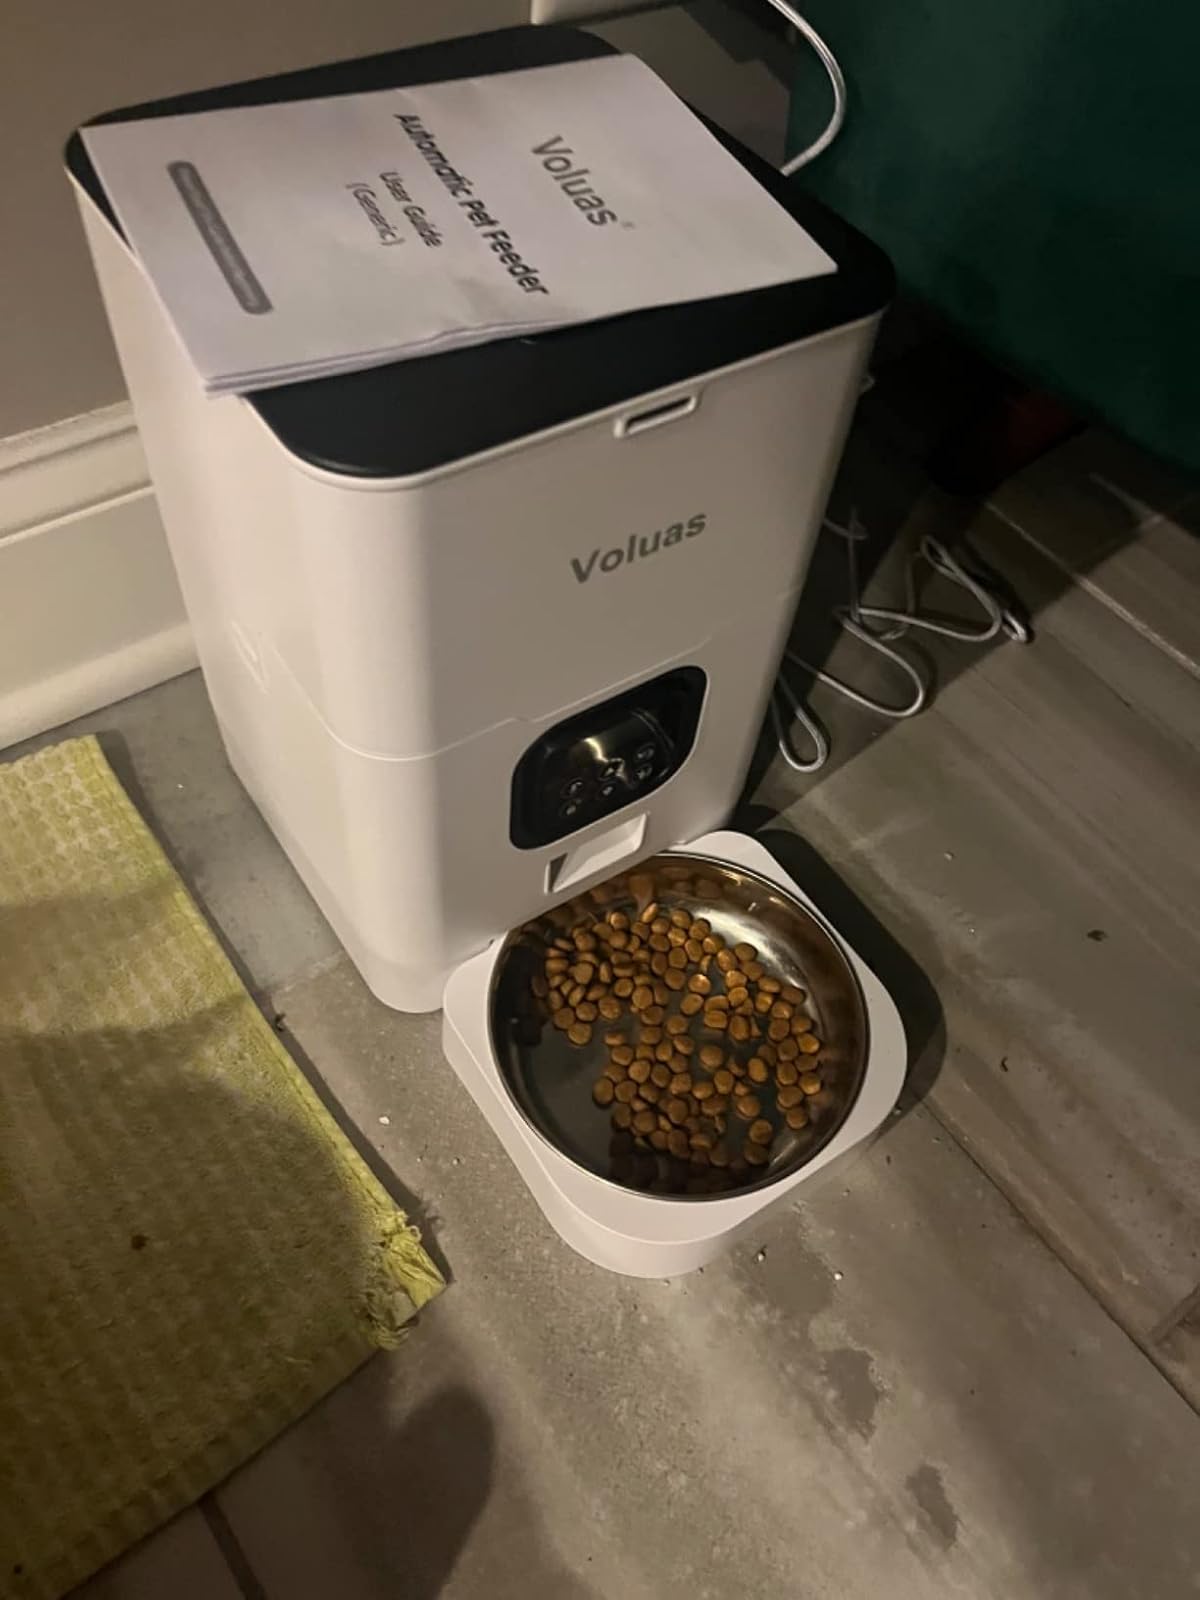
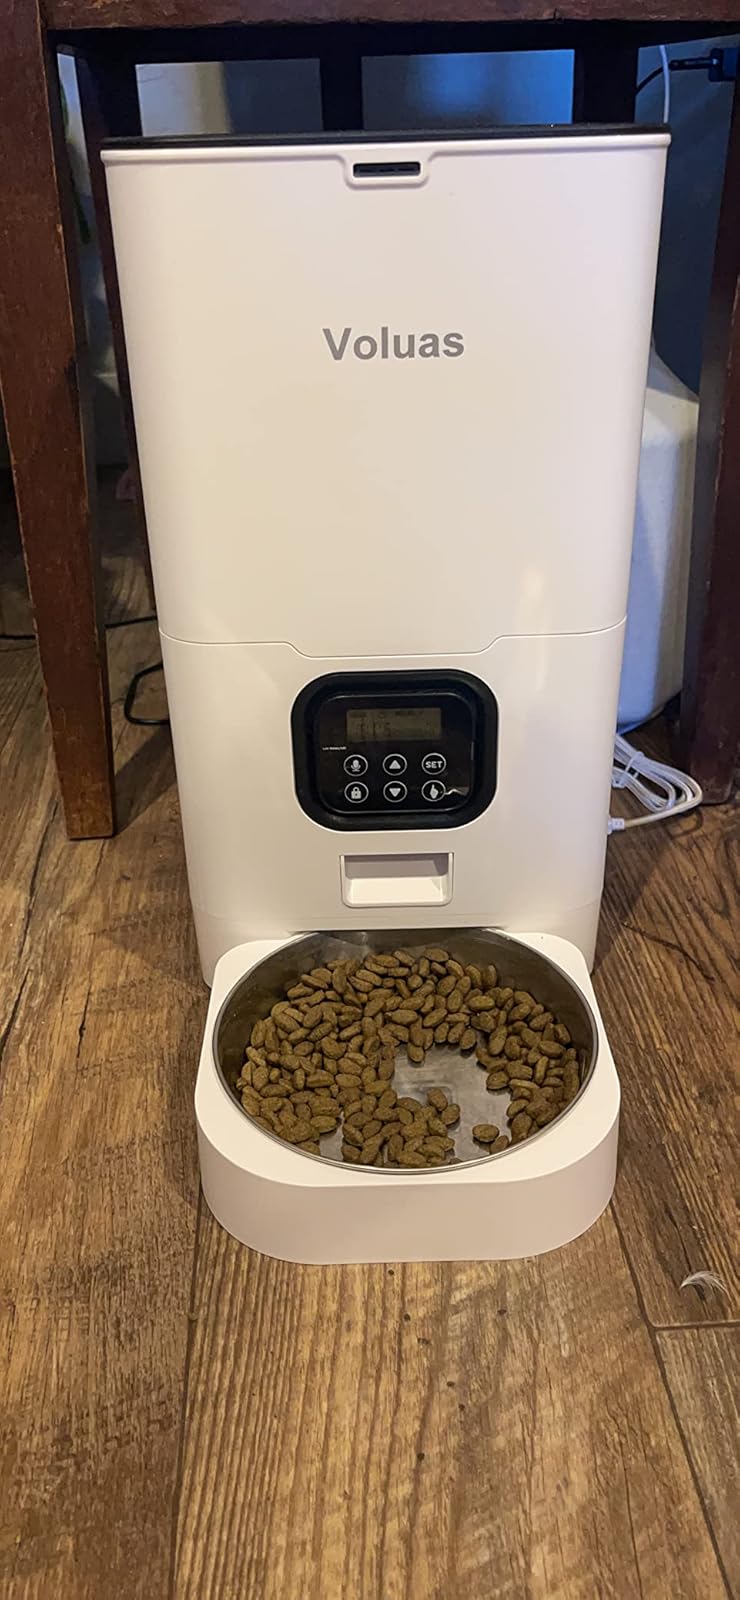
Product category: items_feeder
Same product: yes